Tutok 13

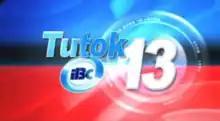
First title card of Tutok 13, used from 2019–21.

Tutok 13 (pronounced as Tutok Trese / lit. Focus Thirteen) is a Philippine television news broadcasting show broadcast by IBC. It was premiered on February 25, 2019, coinciding with the network's relaunch, replacing "News Team 13".